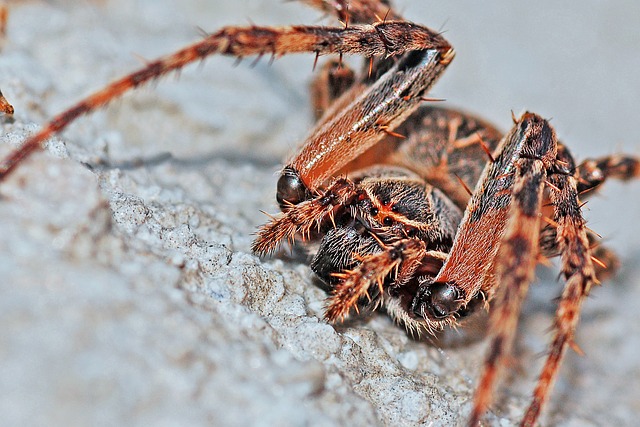
Label: ragno